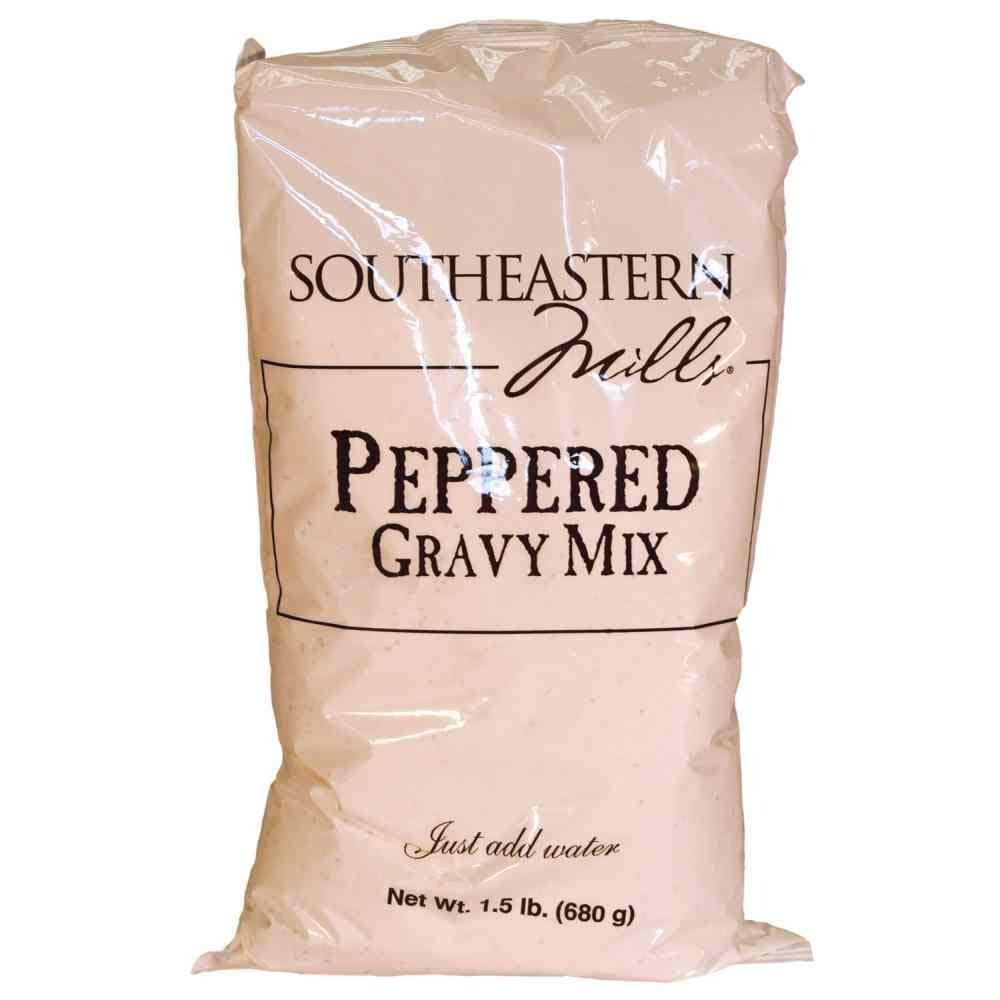
Item Name: Southeastern Mills Old Fashioned Pepper Gravy Mix, 1. 5 Pound -- 6 per case.
Value: 6.0
Unit: Count

Price: 84.74